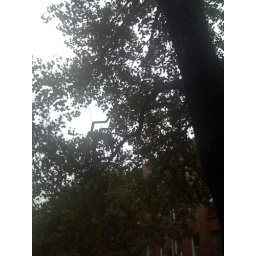
2 chairs caught in the tree